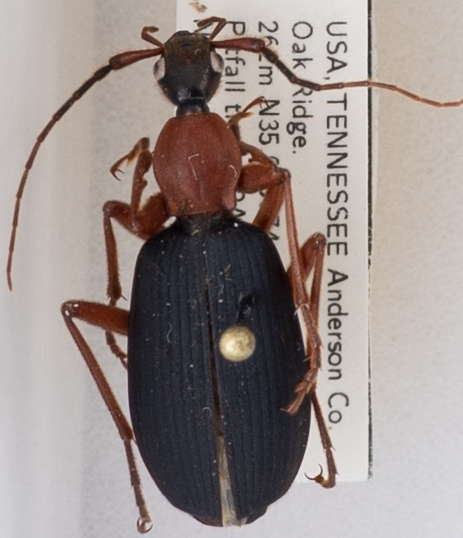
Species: Galerita bicolor
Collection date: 2018-08-02 04:00:00
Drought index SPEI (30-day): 0.286
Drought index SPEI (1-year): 0.598
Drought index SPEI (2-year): -0.03